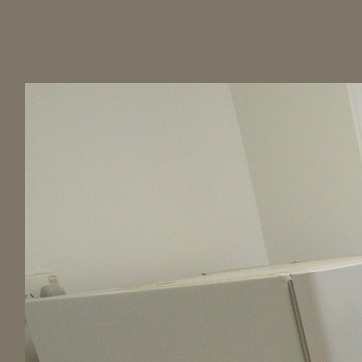
Material: painted